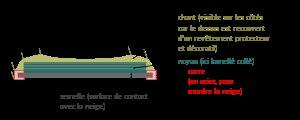
Un matériau composite est un assemblage d'au moins deux composants non miscibles dont les propriétés se complètent. Le nouveau matériau ainsi constitué, hétérogène, possède des propriétés que les composants seuls ne possèdent pas.
Le ski alpin est un accessoire de longueur variable, généralement de la taille de l'utilisateur, d'une largeur équivalente à celle du pied humain mais parfois beaucoup plus large selon l'utilisation et possédant un cambre. La semelle est d'aspect lisse, semi-rigide mais peut comporter une rainure en son centre. Le ski est fixé à la chaussure par une fixation réglable garantissant le déchaussage en cas de chute, permettant ainsi à une personne de skier, c'est-à-dire de glisser sur un matériau à faible frottement comme la neige. Il s'utilise le plus souvent par paire, mais il n'est pourtant que très rarement latéralisé.